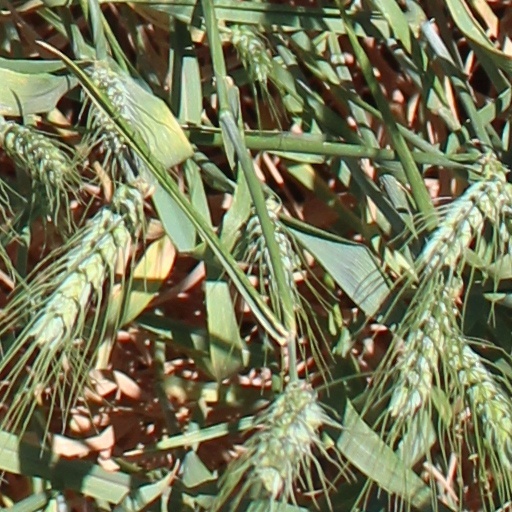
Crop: wheat